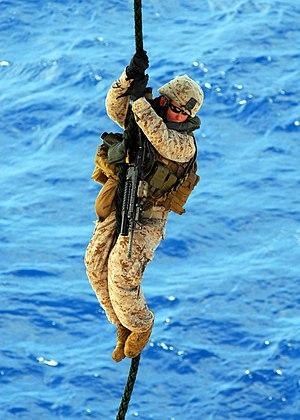
La corde lisse, également connu sous le nom de système d'extraction et d'insertion rapide par corde, est une technique de descente d'une corde lisse et épaisse. Elle est utilisée pour déployer des troupes à partir d'un hélicoptère dans des endroits où l'hélicoptère lui-même ne peut pas se poser. Le cordage rapide est particulièrement utile pour les marines, qui peuvent utiliser la technique pour embarquer sur des navires en mer ainsi que pour atteindre des destinations sur terre. Cette technique est plus rapide que la descente en rappel, bien que plus dangereuse surtout si la personne porte une lourde charge, car elle n'est pas sécurisé à la corde avec un descendeur. La personne tient la corde avec ses pieds et ses mains gantées, et se laisse glisser. Plusieurs personnes peuvent glisser simultanément sur la même corde, à condition qu'il y ait un espace d'environ 3 mètres entre eux, afin que chacun ait le temps de s'écarter quand il atteint le sol.